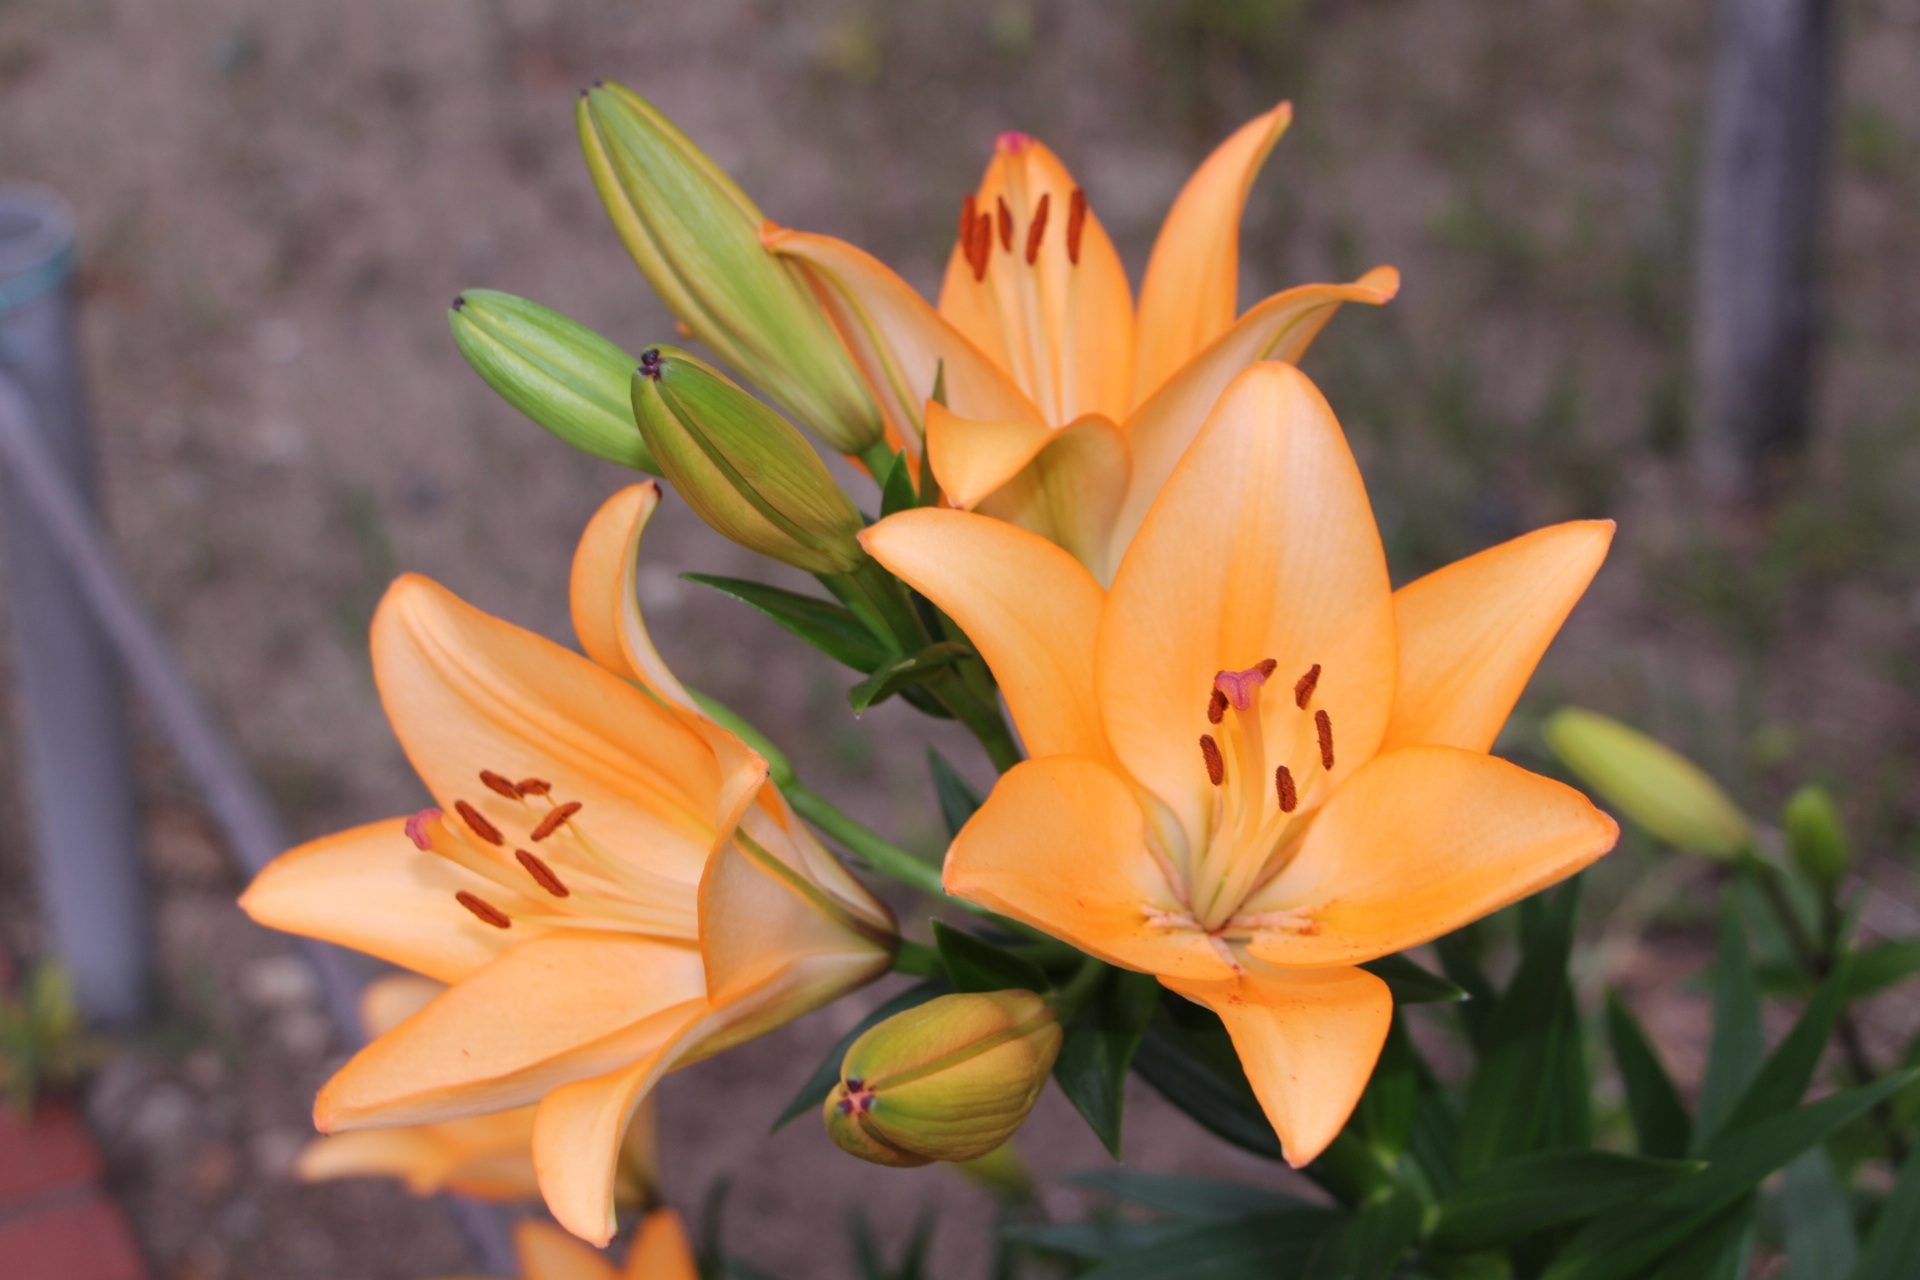
plant, flower, petal, botany, yellow, flora, wildflower, close up, lily, bunch of flowers, daylily, macro photography, orange flower, flowering plant, lily family, orange lily, plant stem, land plant, fawn lily